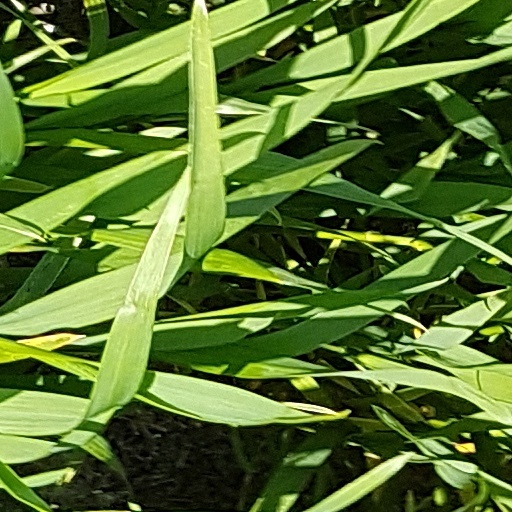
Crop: wheat